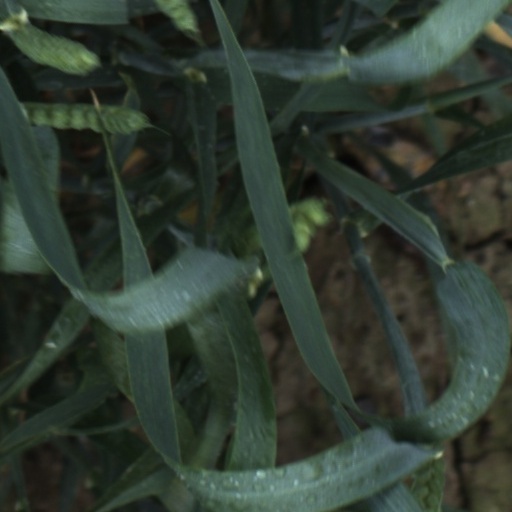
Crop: wheat